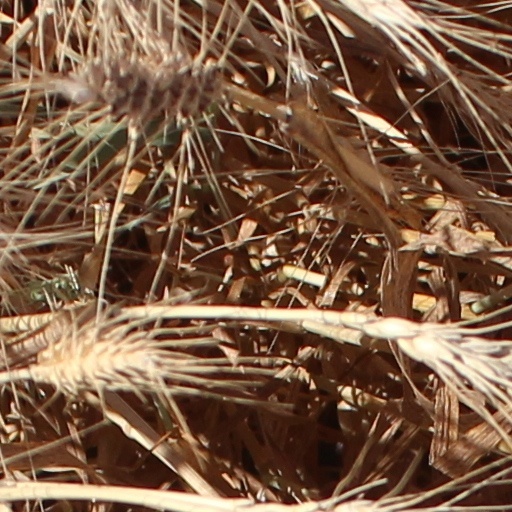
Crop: wheat